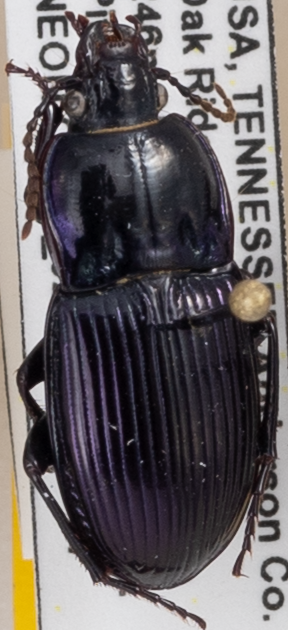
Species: Myas coracinus
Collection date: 2021-07-07
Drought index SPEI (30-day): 0.058
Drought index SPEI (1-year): -0.048
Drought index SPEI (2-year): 1.69